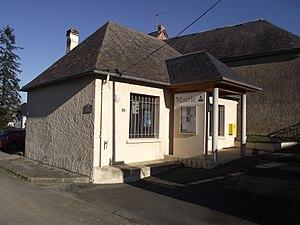
Mairie d'Artiguemy (Hautes-Pyrénées, France)